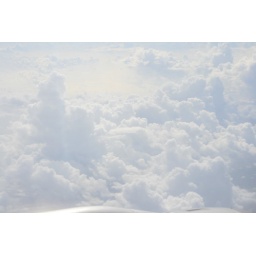
see the clouds from the plane and i said we should have luck - good weather in KK :)